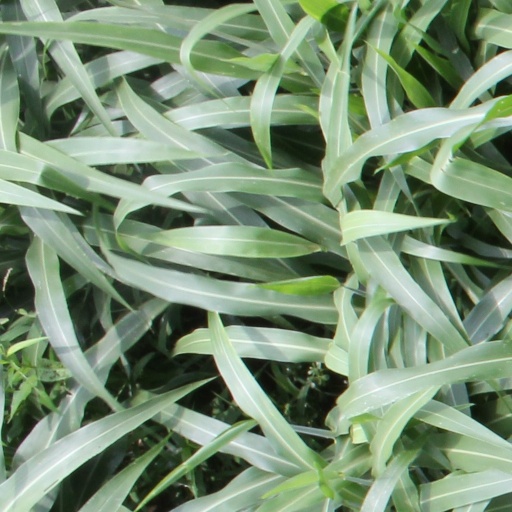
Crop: sorghum